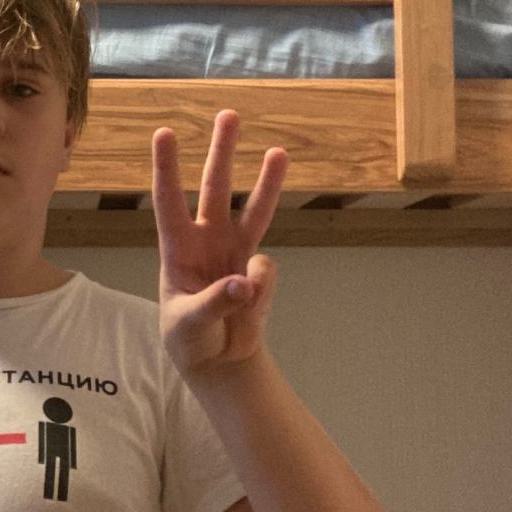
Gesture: three